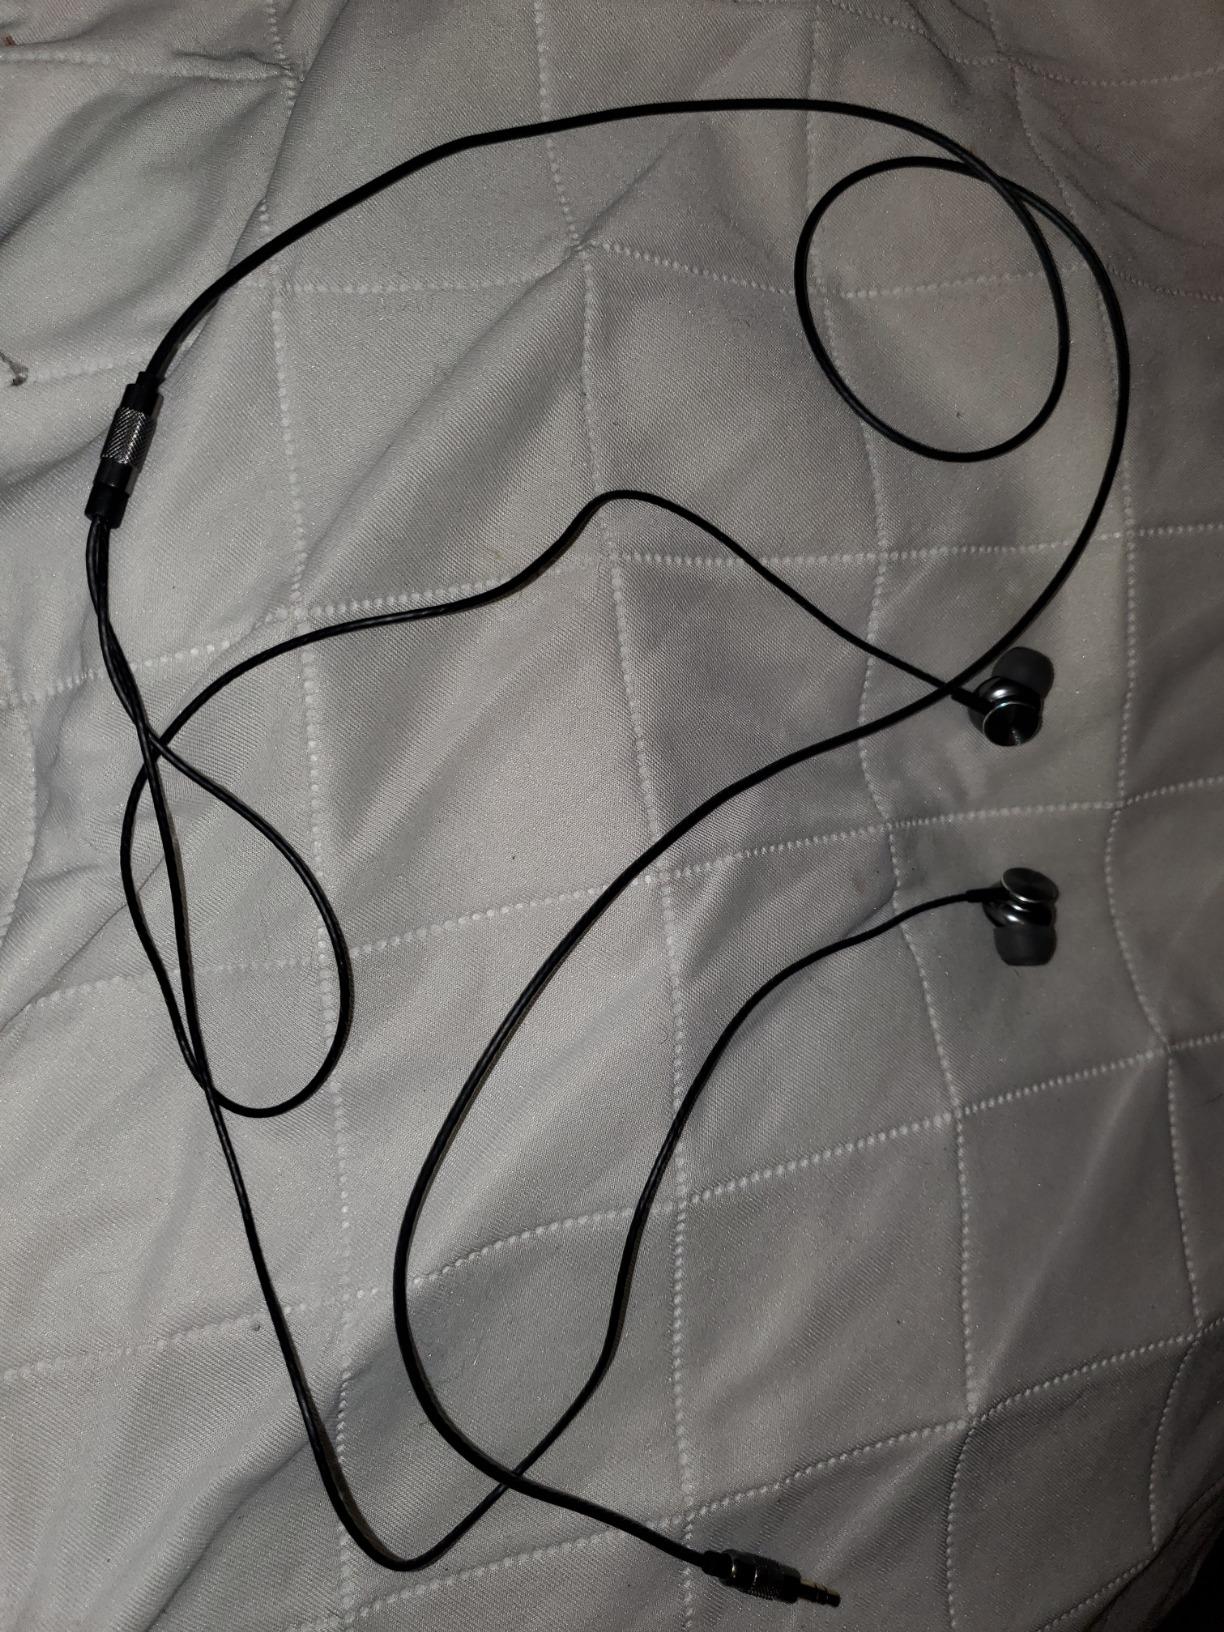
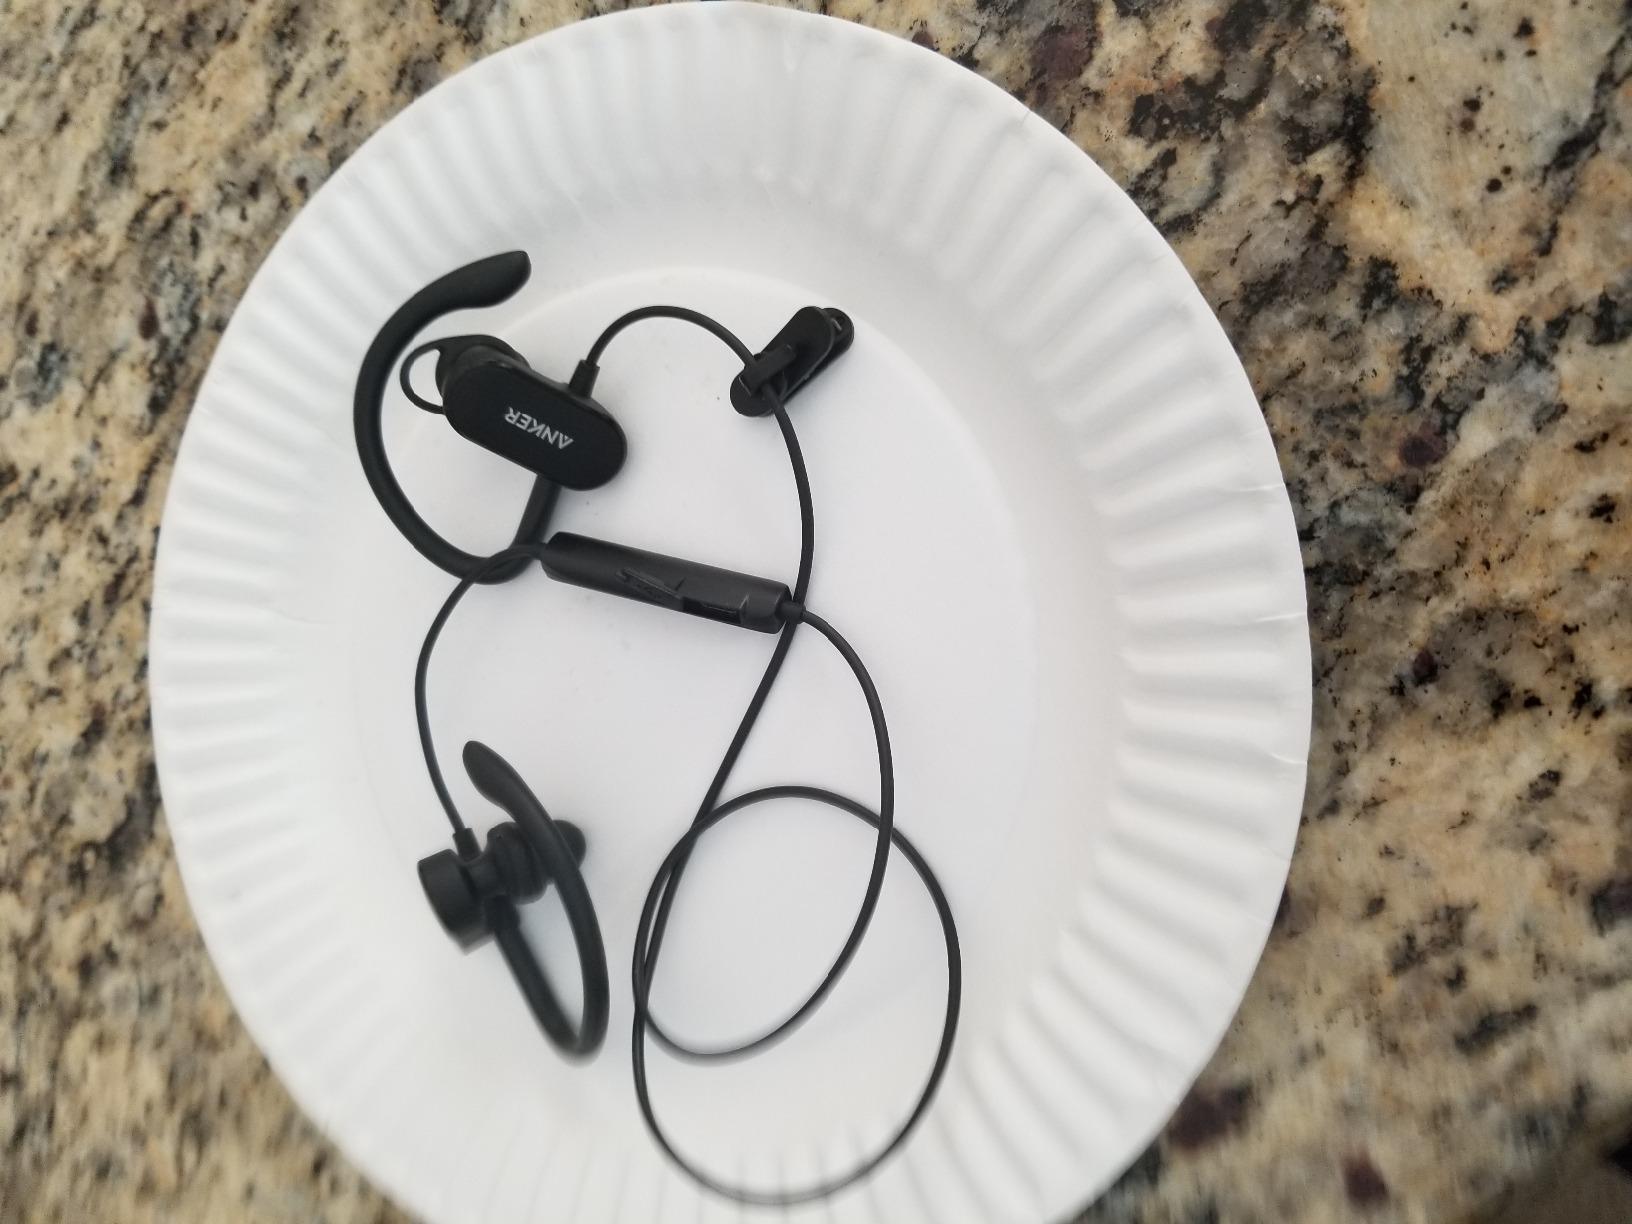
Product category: headphones
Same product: no